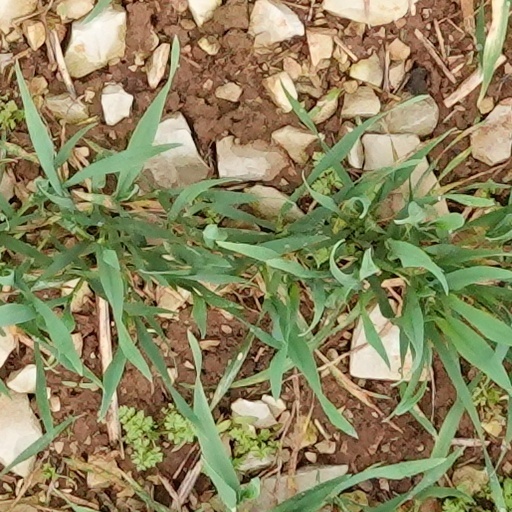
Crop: wheat